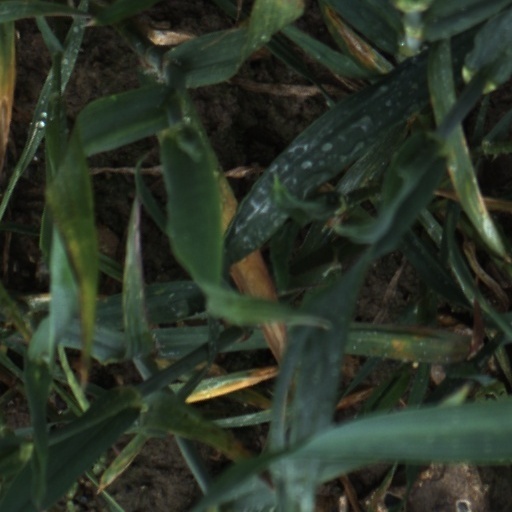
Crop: wheat